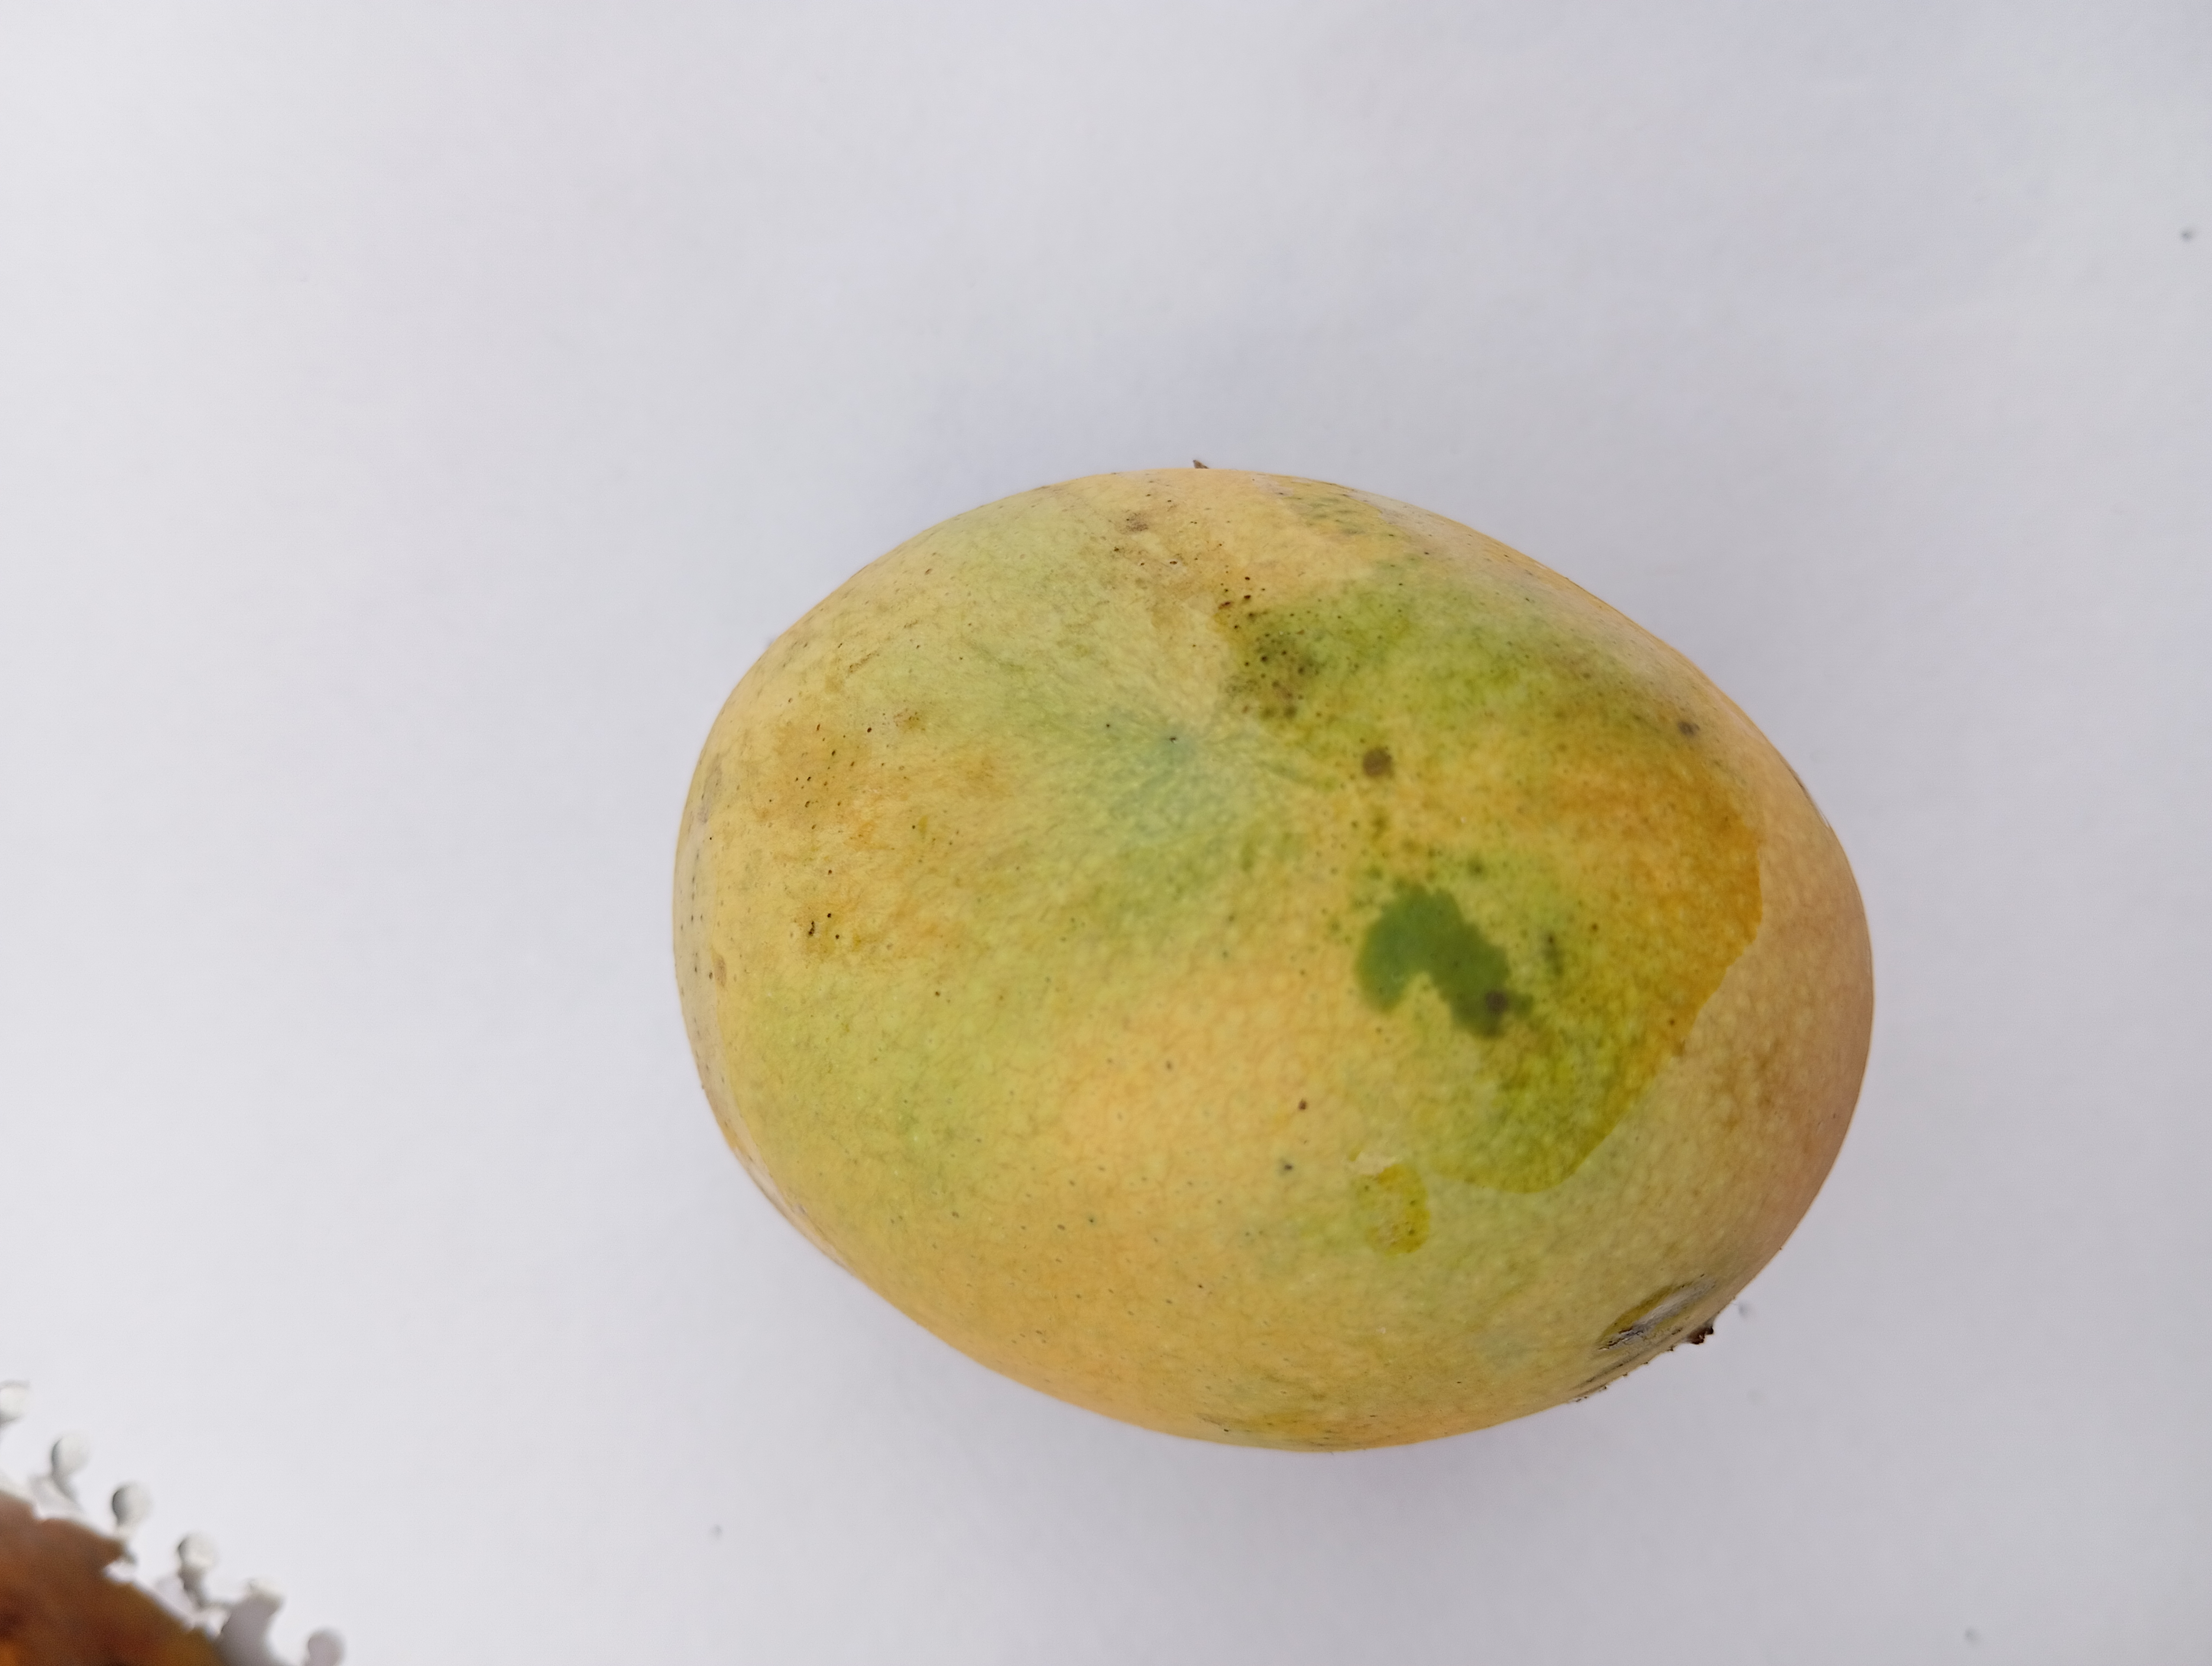
Mango variety: Sundari